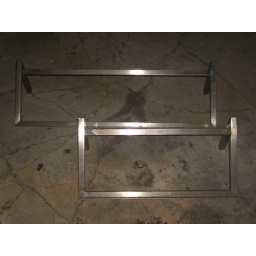
Racks for wooden boxes that hold display oranges. 3 boxes in back and 2 in front